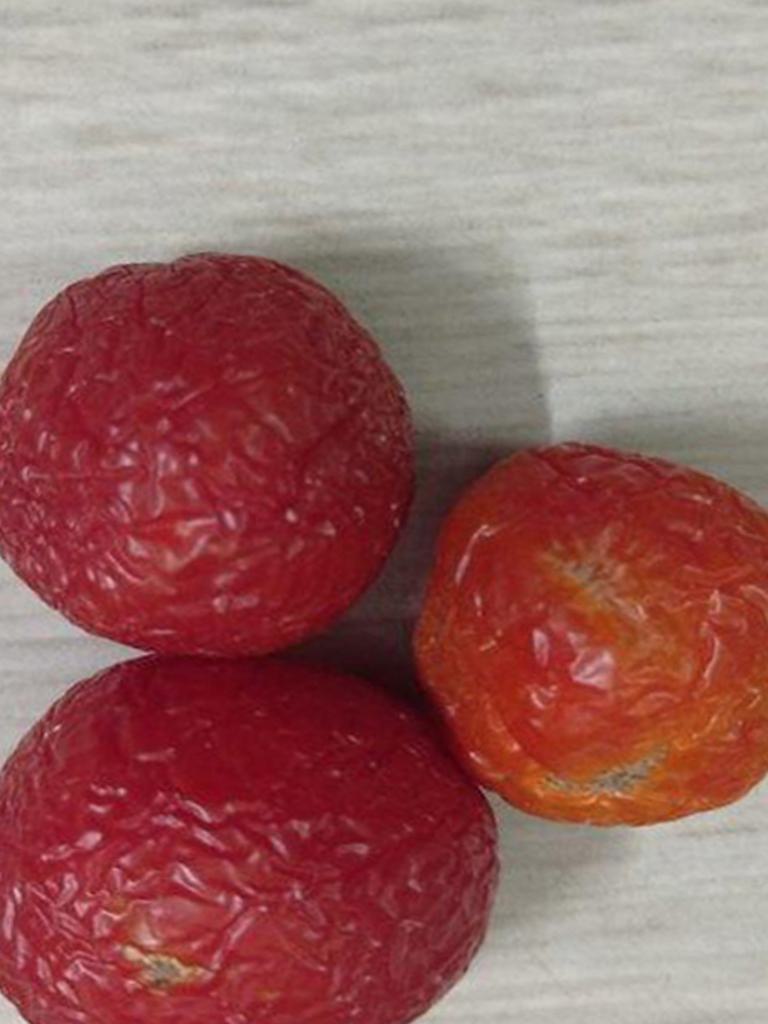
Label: Rotten